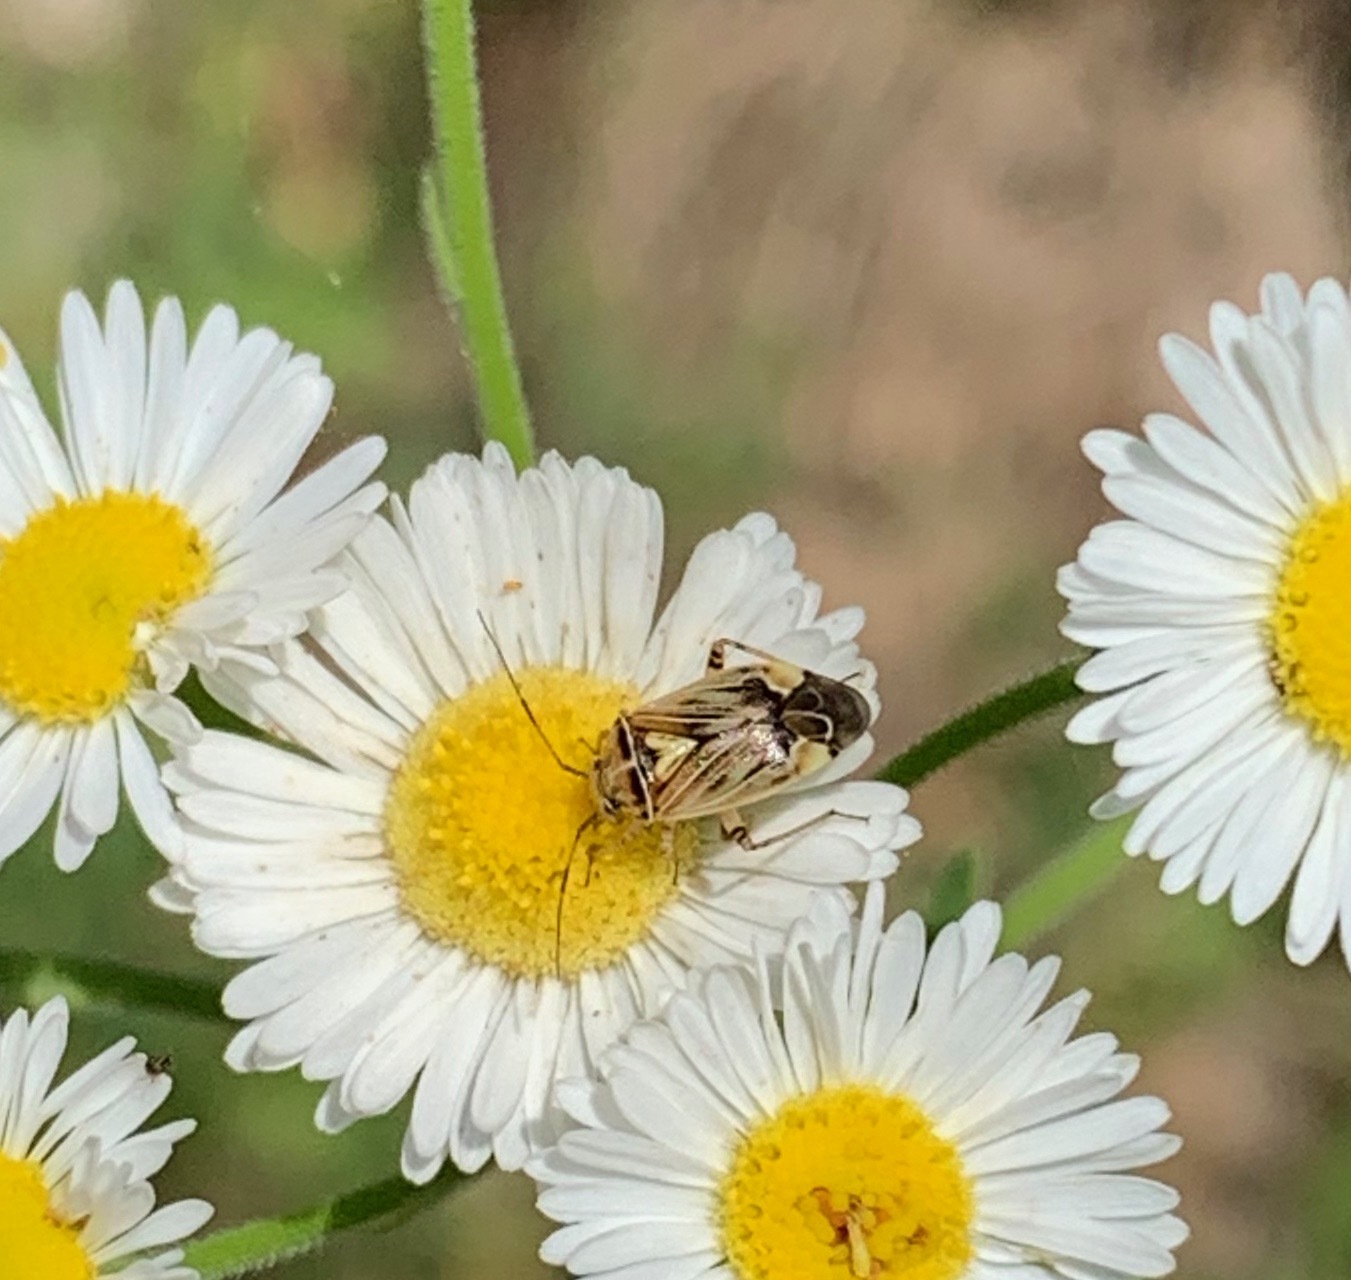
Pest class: lygus_bug